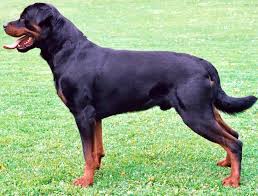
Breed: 224-n000060-Rottweiler